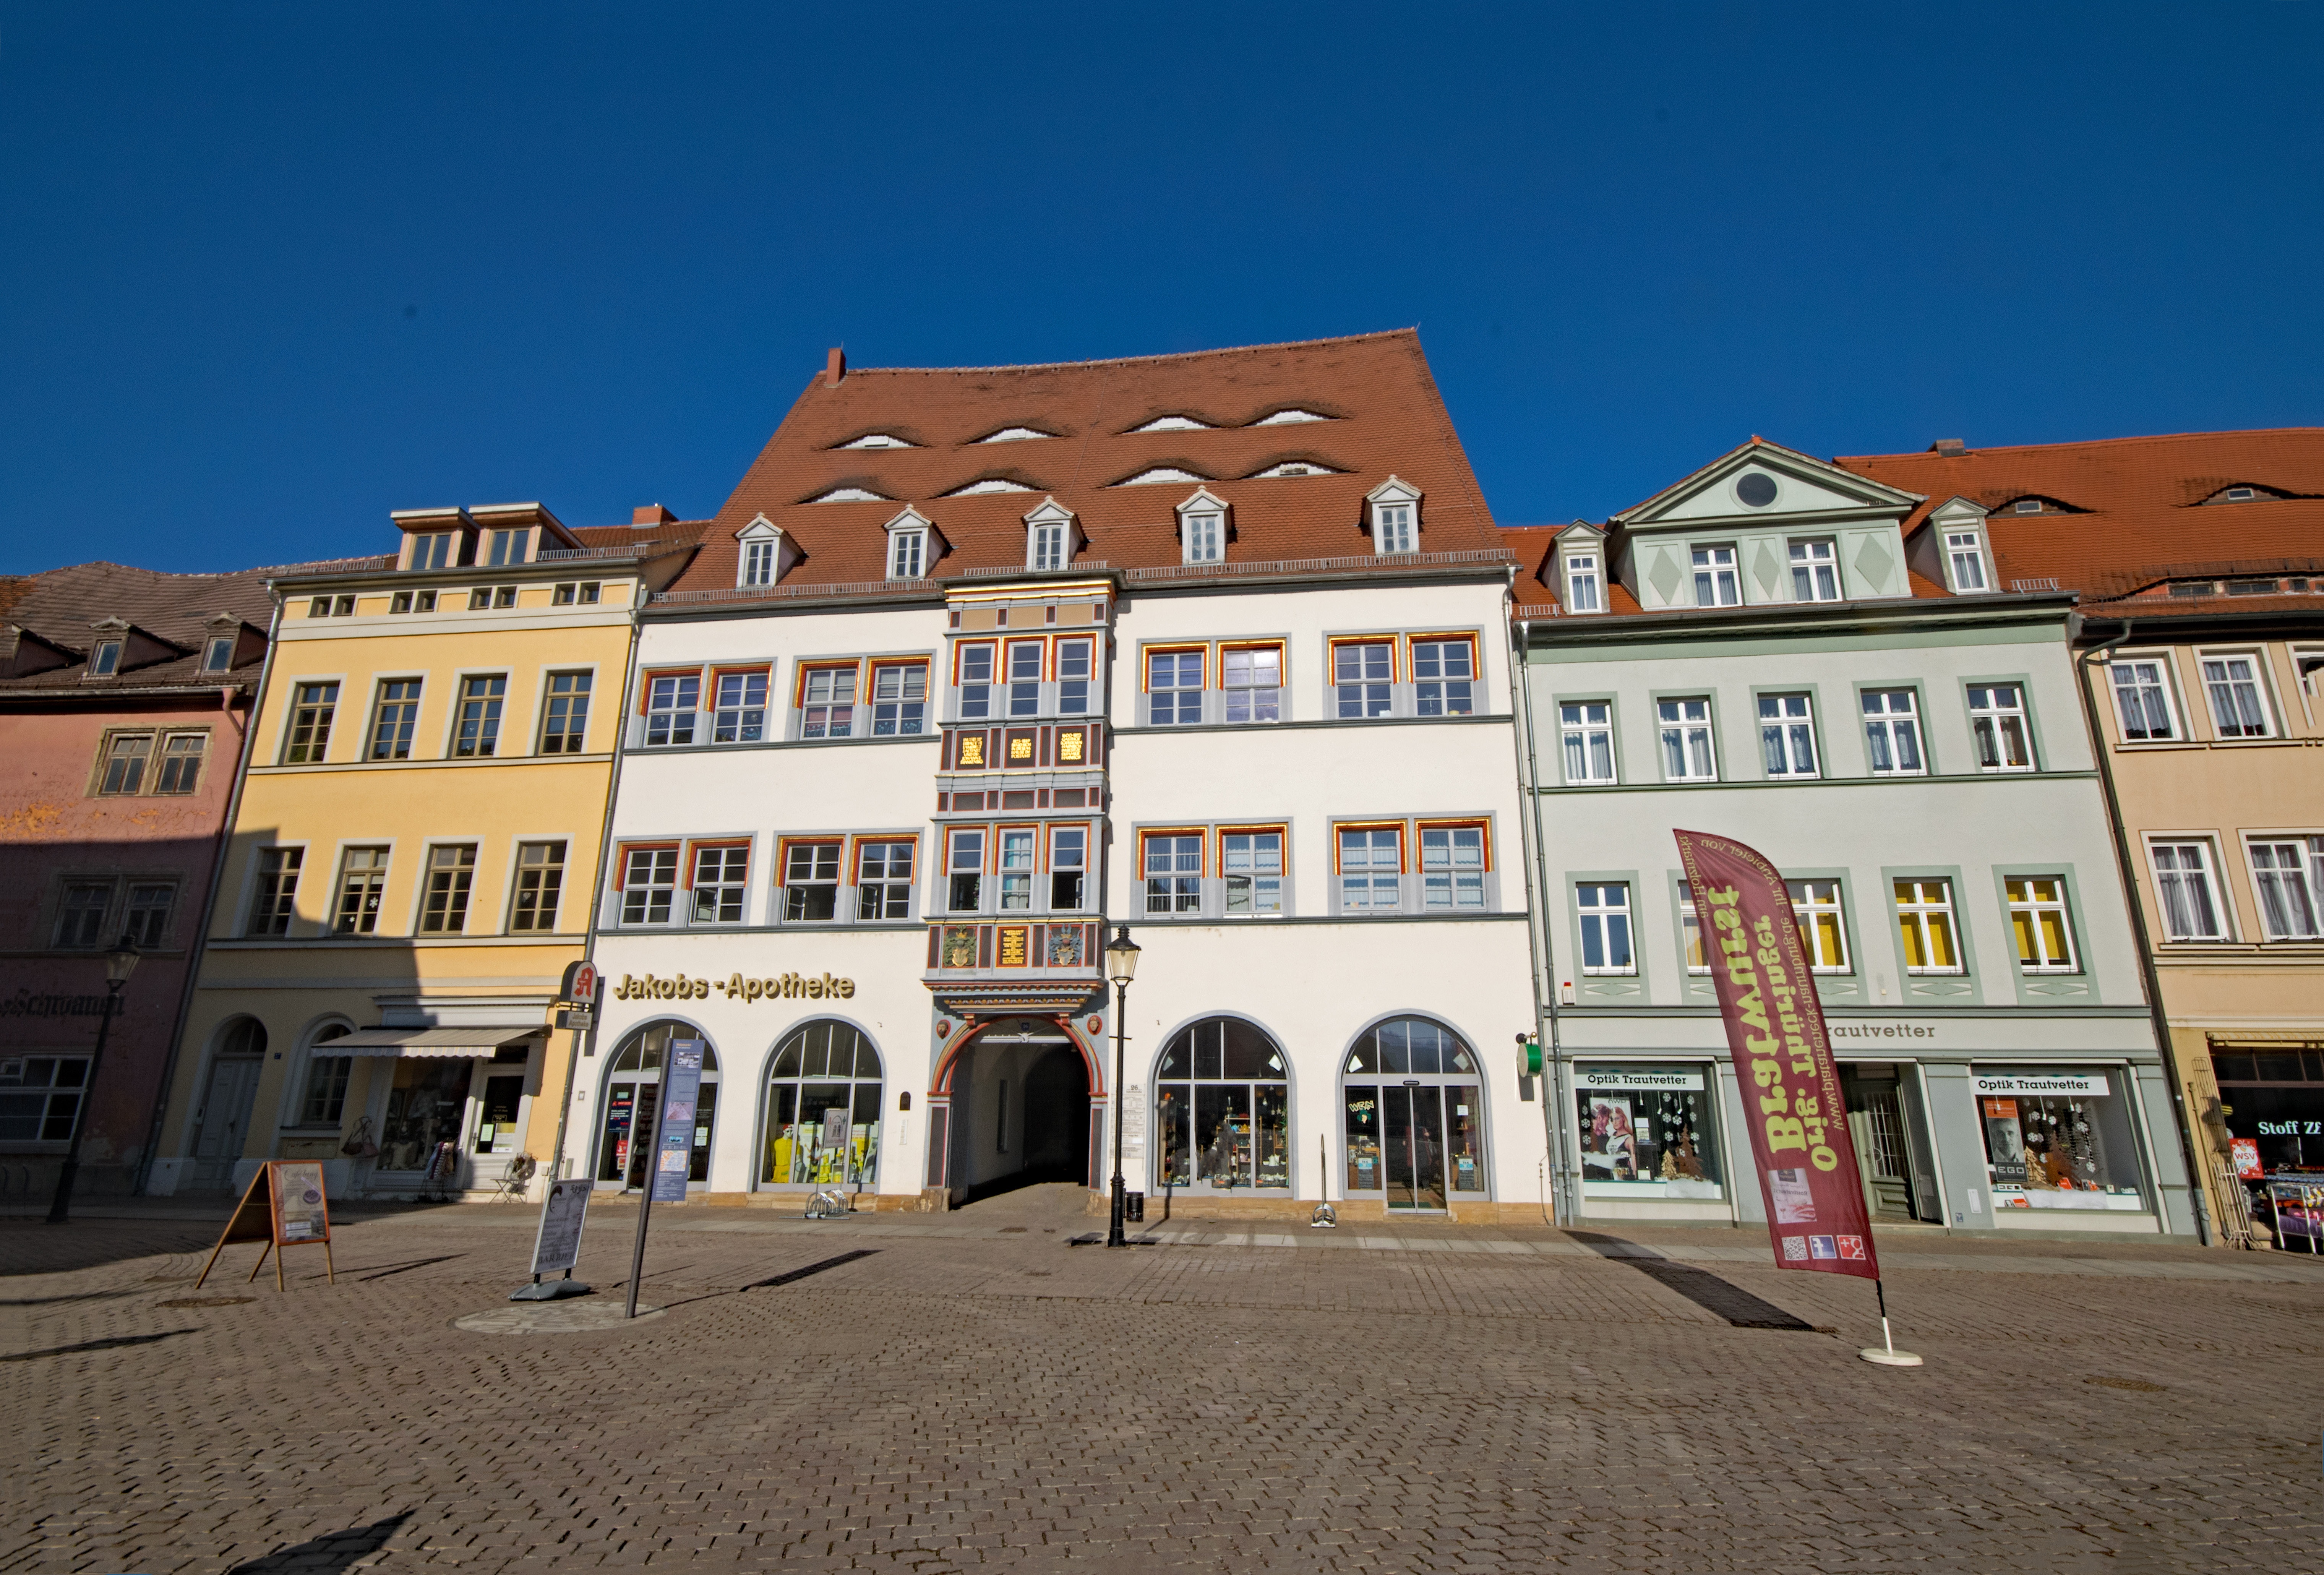
architecture, town, building, city, downtown, vacation, plaza, facade, places of interest, old town, germany, town square, estate, naumburg, neighbourhood, saxony anhalt, residential area, human settlement